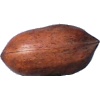
Label: nut_pecan